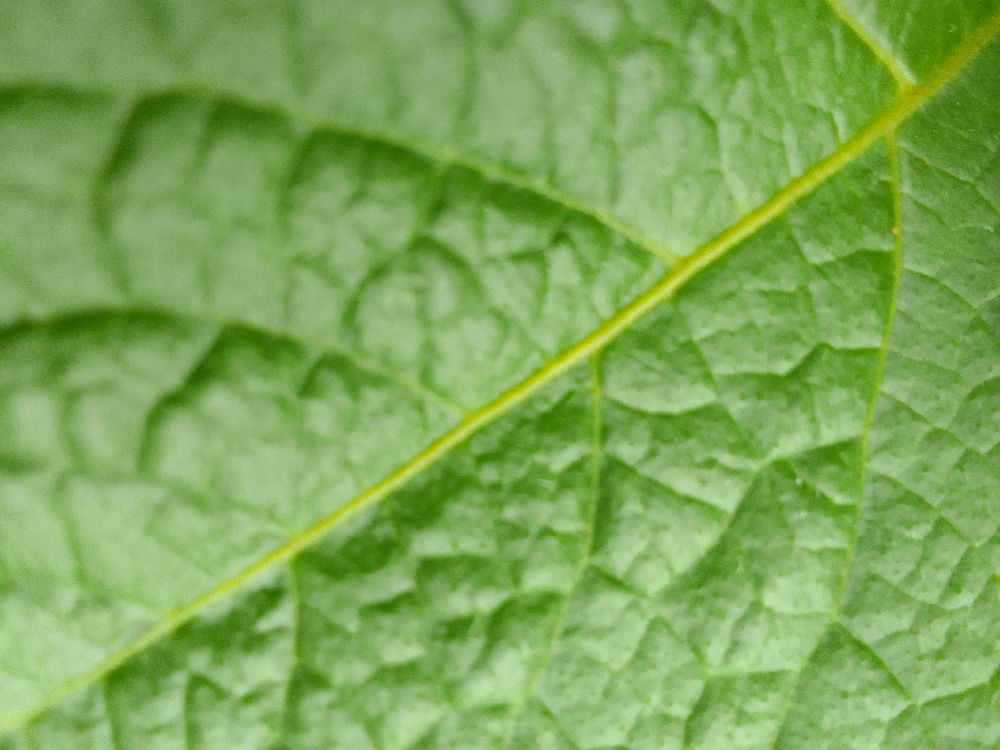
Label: Healthy